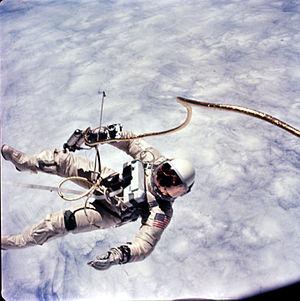
Edward White en sortie extravéhiculaire en Gemini 4
Edward « Ed » Higgins White II, né le 14 novembre 1930 à San Antonio et mort accidentellement le 27 janvier 1967 au centre spatial Kennedy, est un astronaute américain. Il est connu pour être le premier Américain à avoir réalisé une sortie extravéhiculaire. Il meurt dans l'incendie d'Apollo 1 avec Virgil Grissom et Roger Chaffee.